Link group

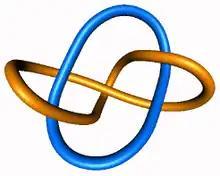
The Whitehead link is link homotopic to the unlink, but not isotopic to the unlink.

The link group of an "n"-component link is essentially the set of ("n" + 1)-component links extending this link, up to link homotopy. In other words, each component of the extended link is allowed to move through regular homotopy (homotopy through immersions), knotting or unknotting itself, but is not allowed to move through other components. This is a weaker condition than isotopy: for example, the Whitehead link has linking number 0, and thus is link homotopic to the unlink, but it is not isotopic to the unlink.